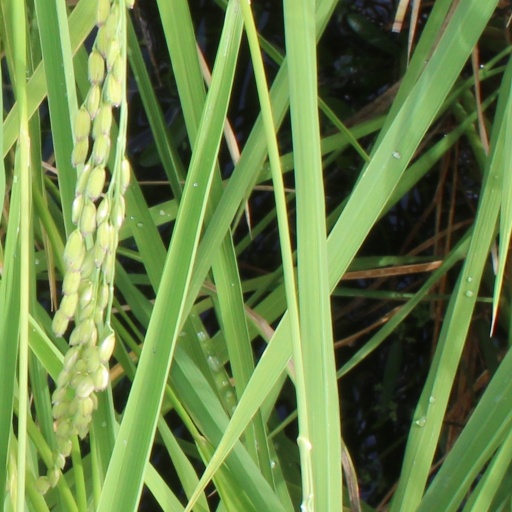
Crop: rice